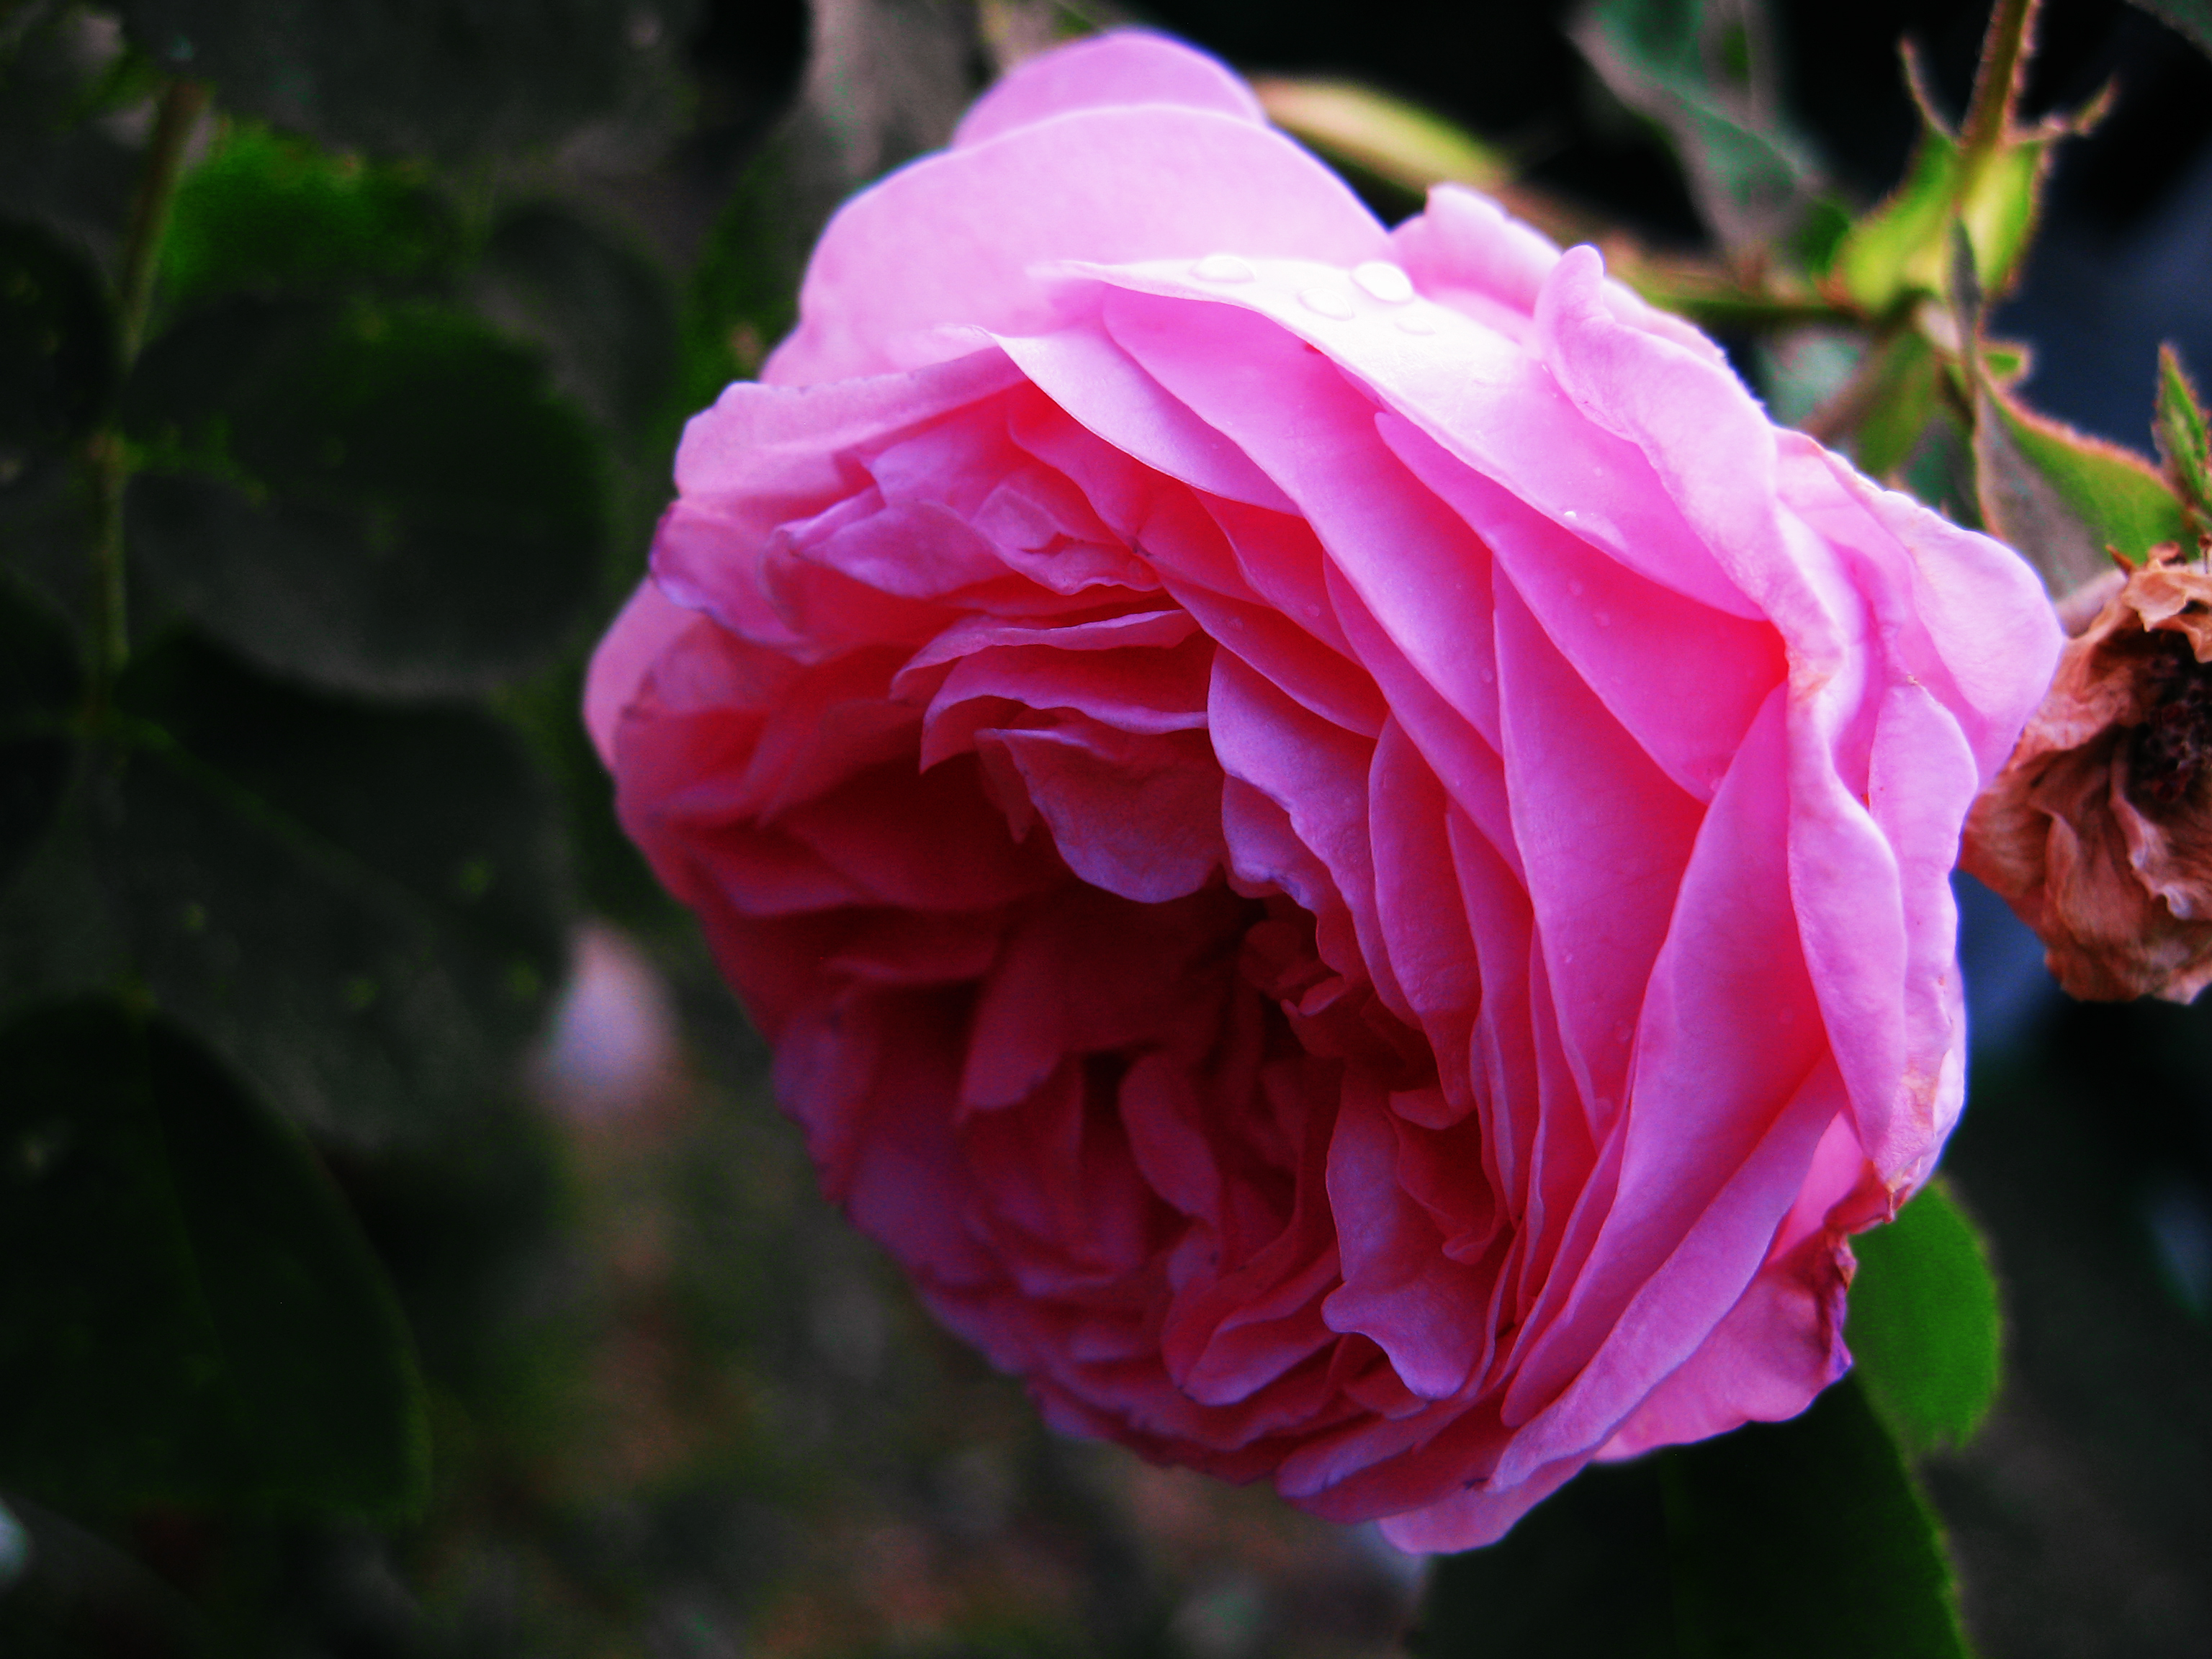
images, flower, plant, leaf, botany, petal, Hybrid tea rose, pink, rose, magenta, grass, flowering plant, shrub, close up, rose family, floribunda, herbaceous plant, rose order, annual plant, garden roses, terrestrial plant, peach, macro photography, rosa centifolia, perennial plant, plant stem, carmine, china rose, Begonia family, peony, wildflower, pink family, Pedicel, rosa wichuraiana